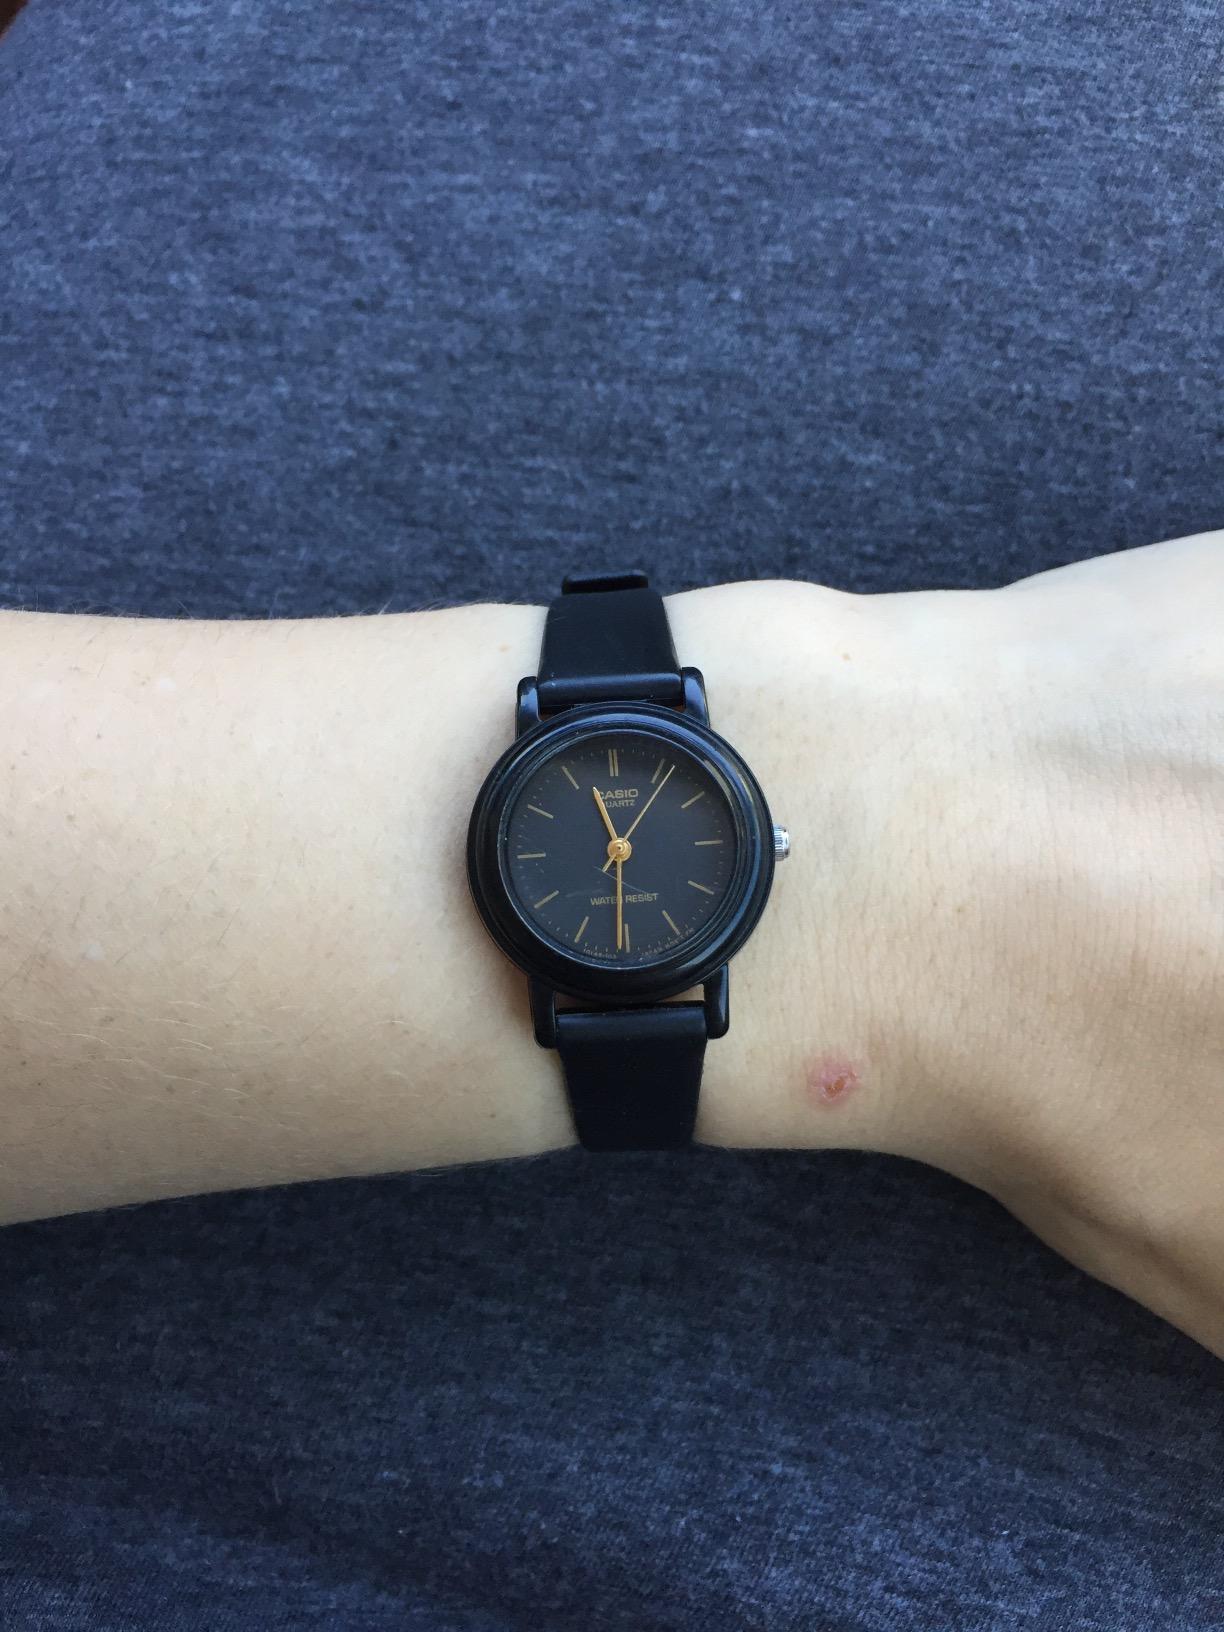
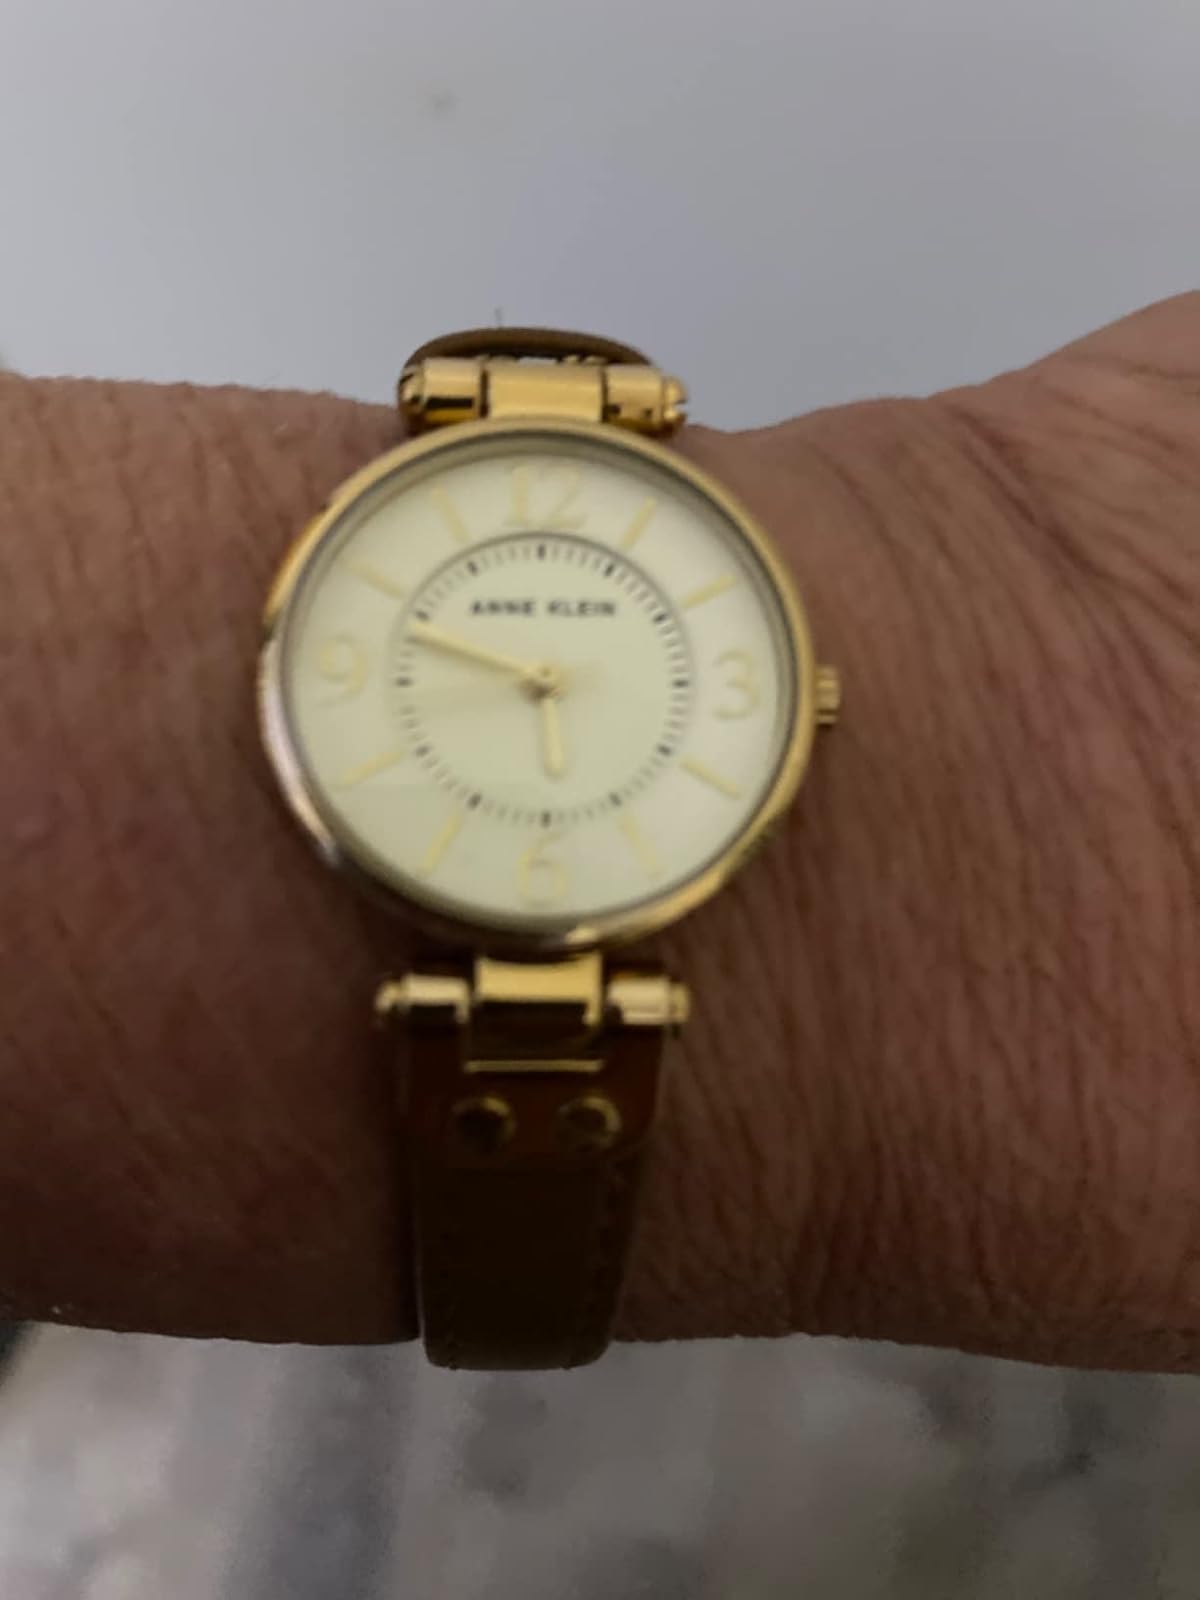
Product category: accessories_watch
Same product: no